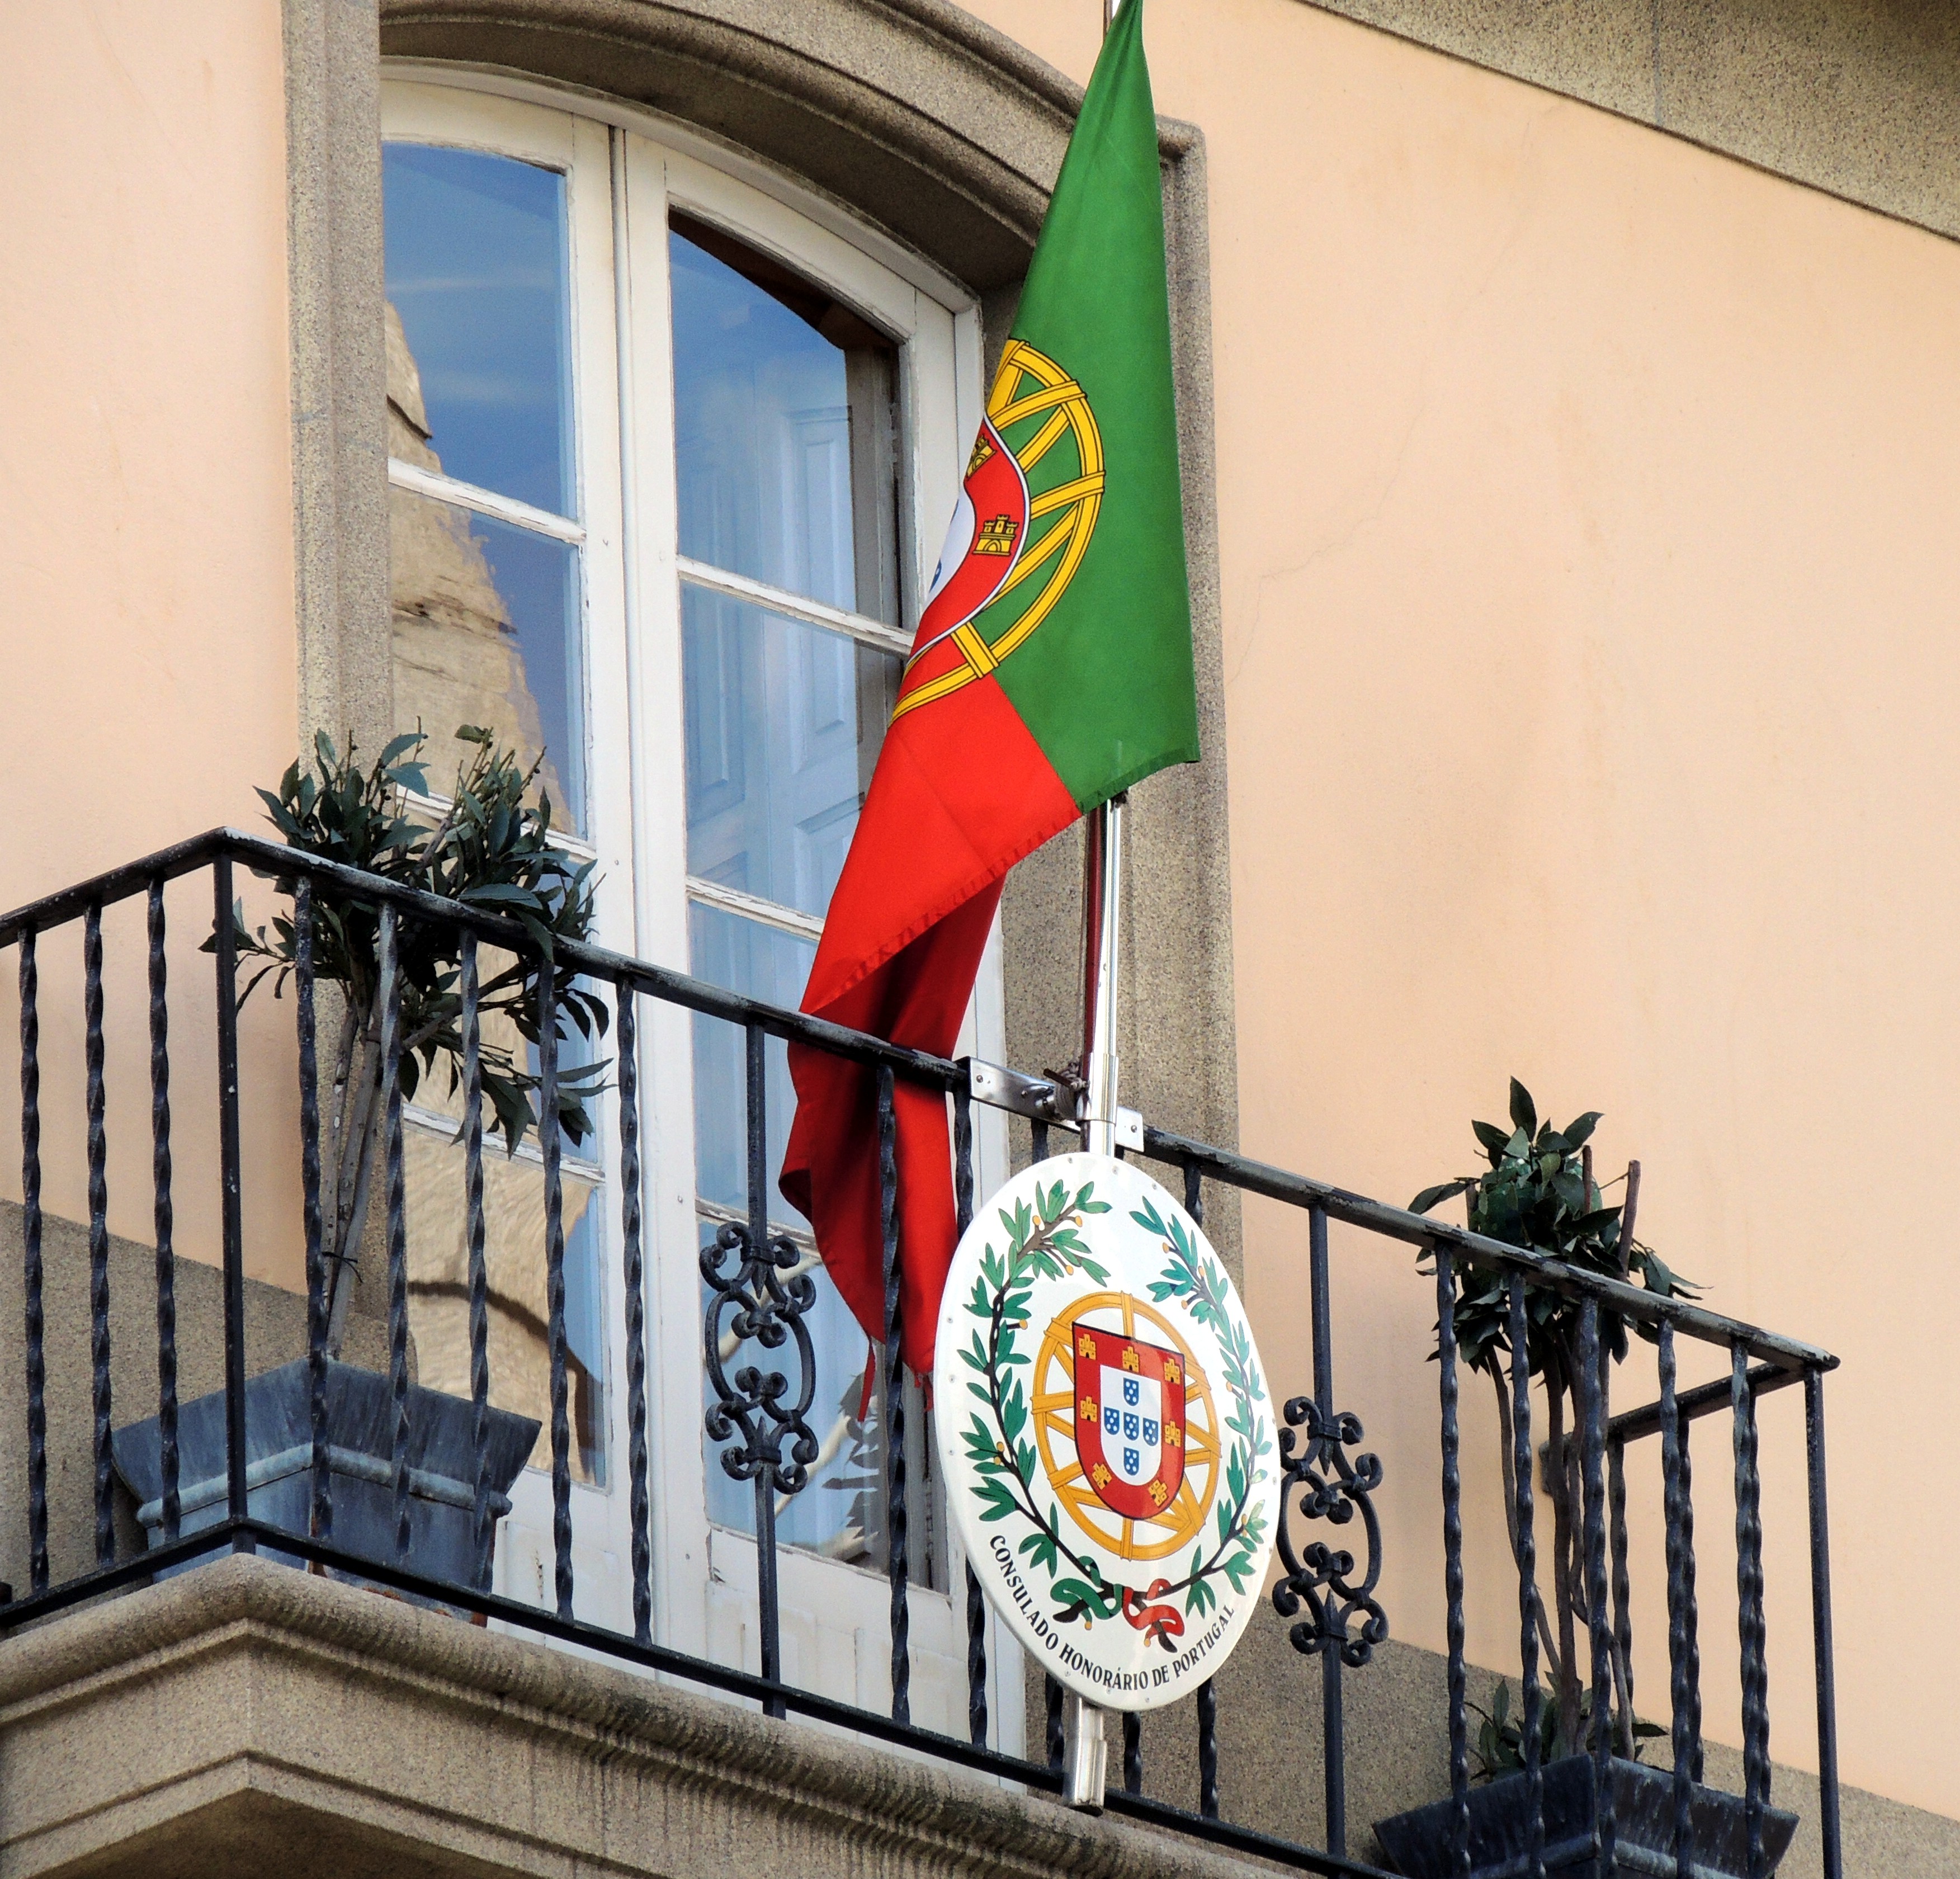
street, window, color, art, mural